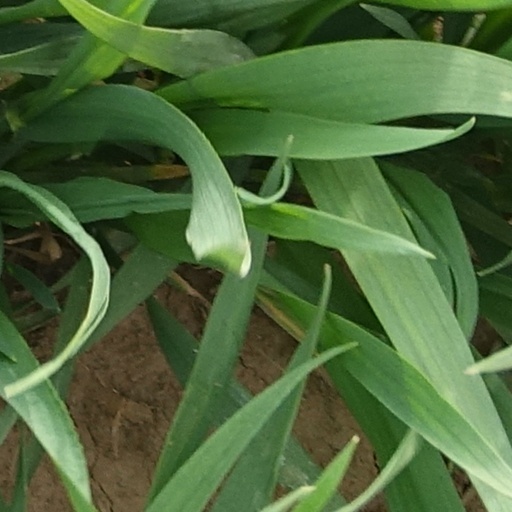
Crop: wheat